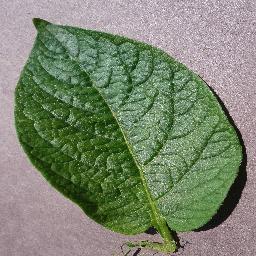
Etiqueta: Sana